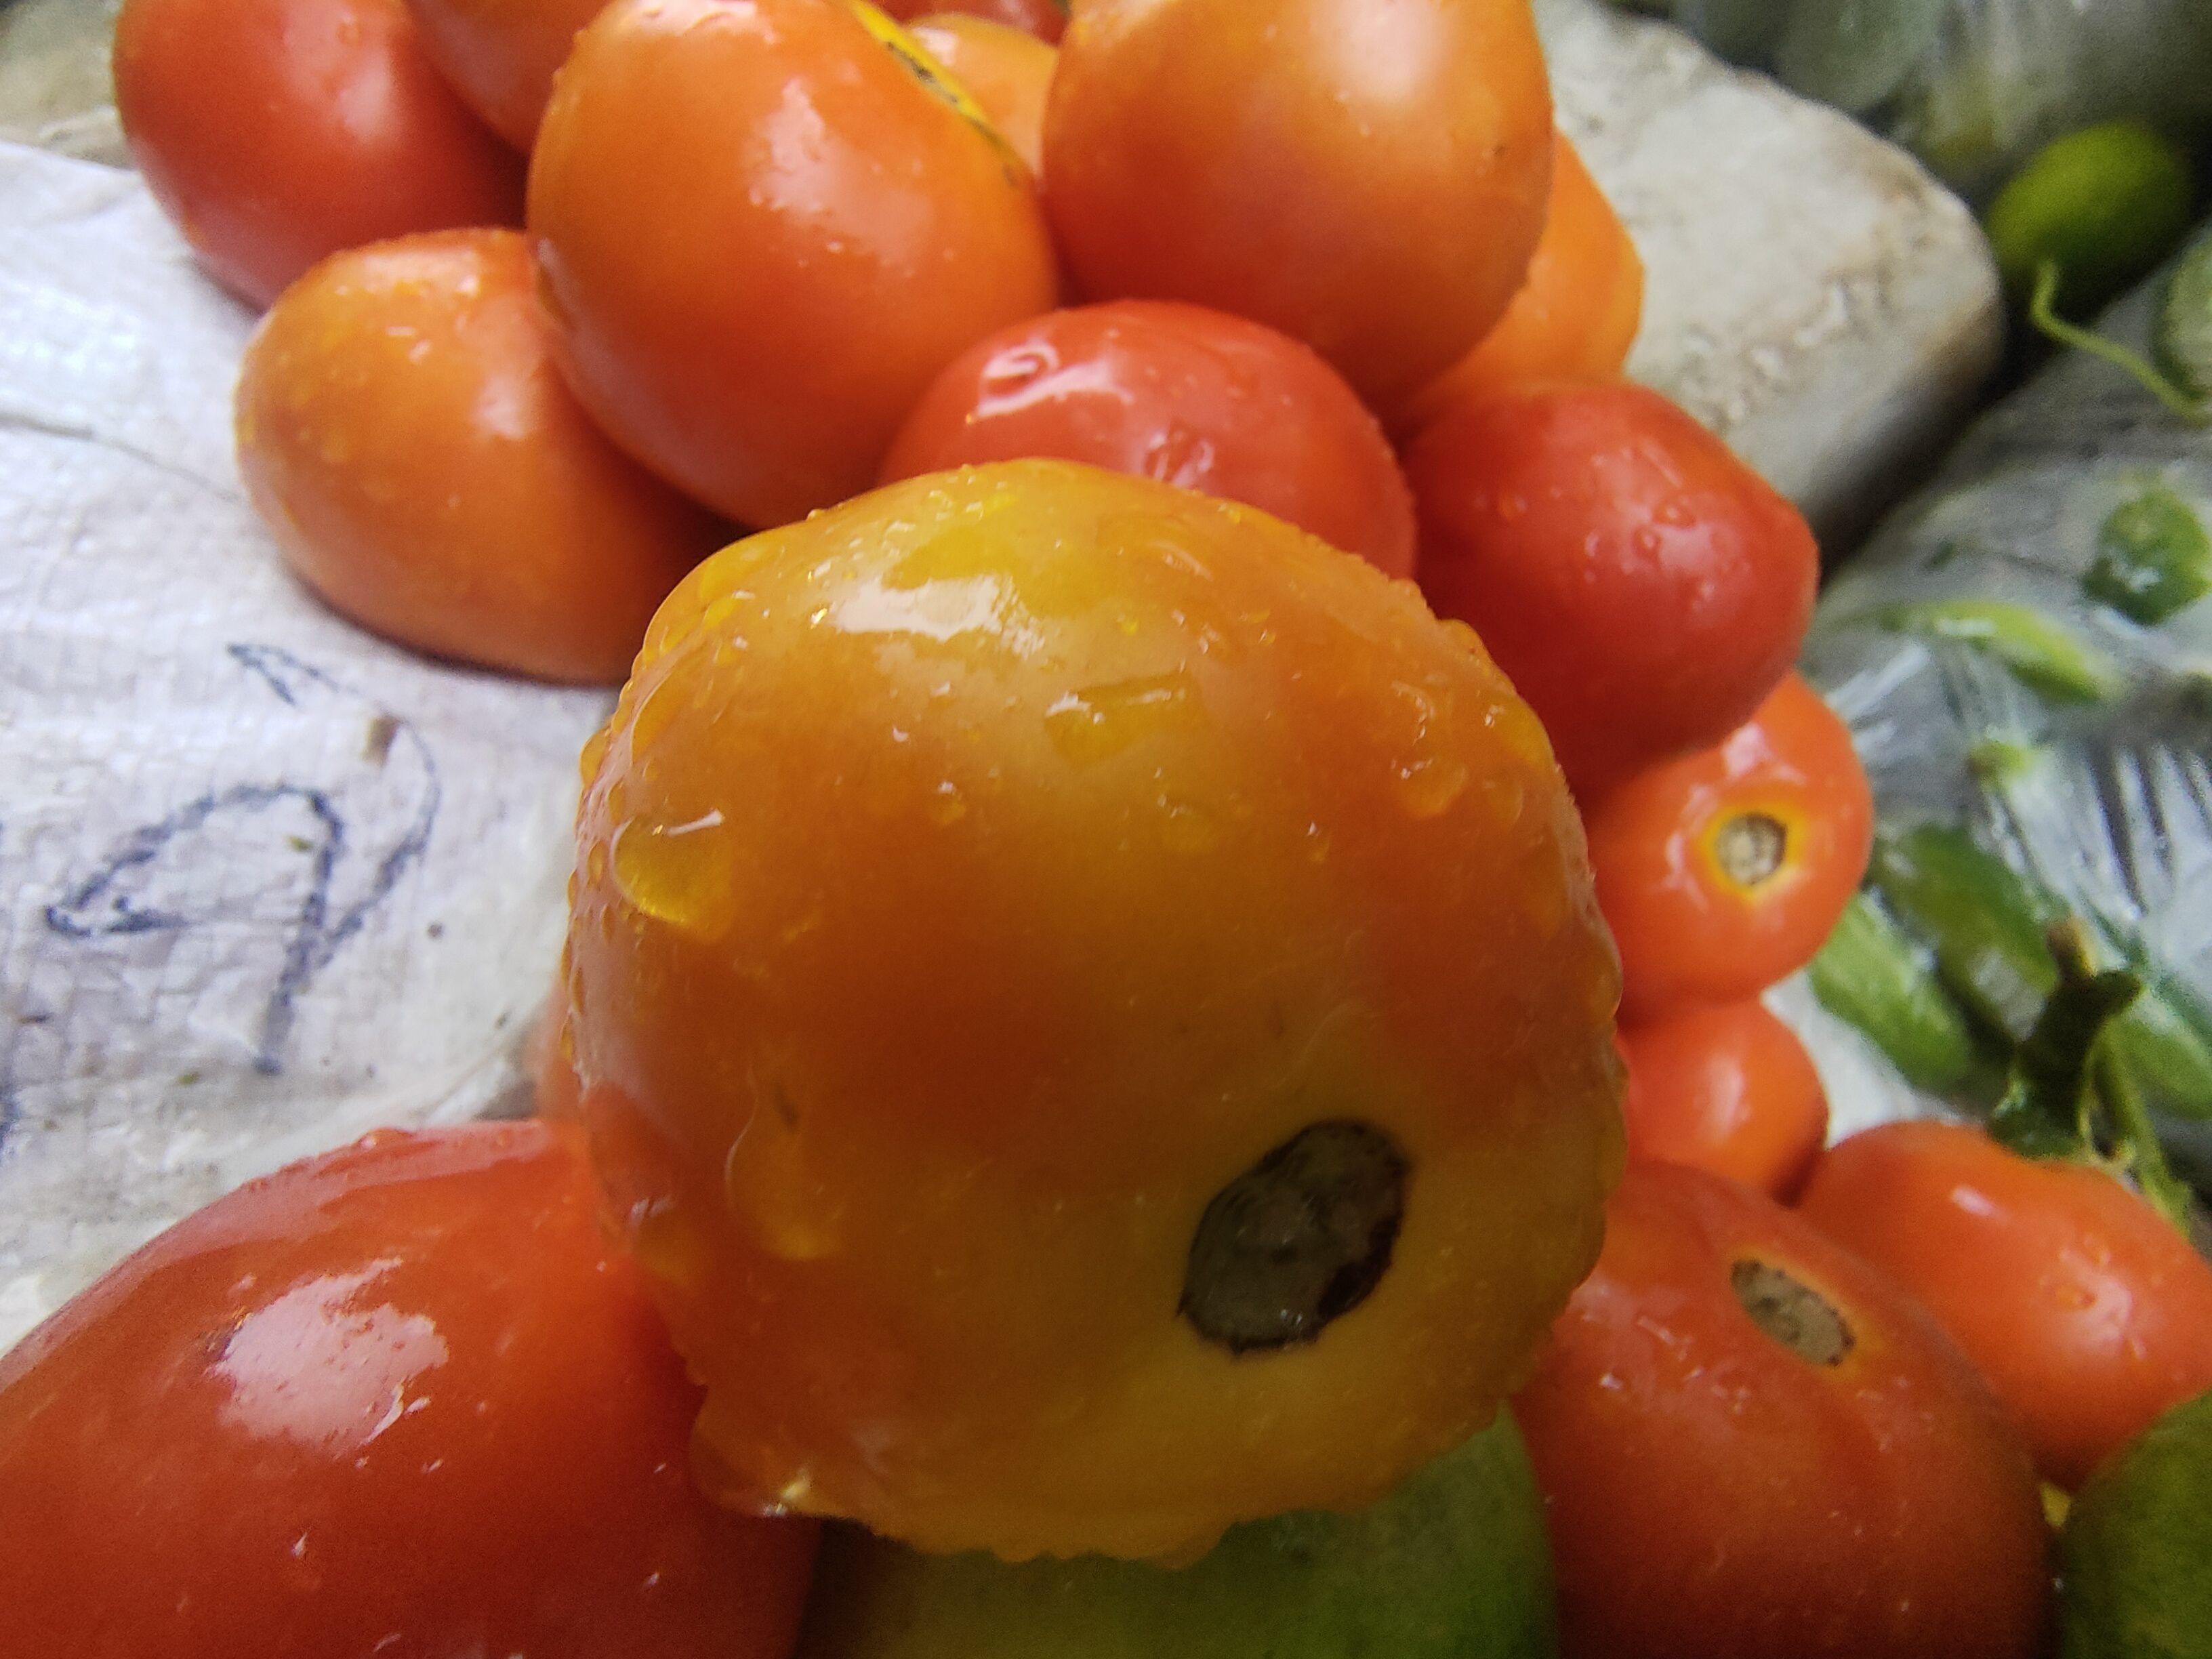
Label: Solanum Iycopersicum